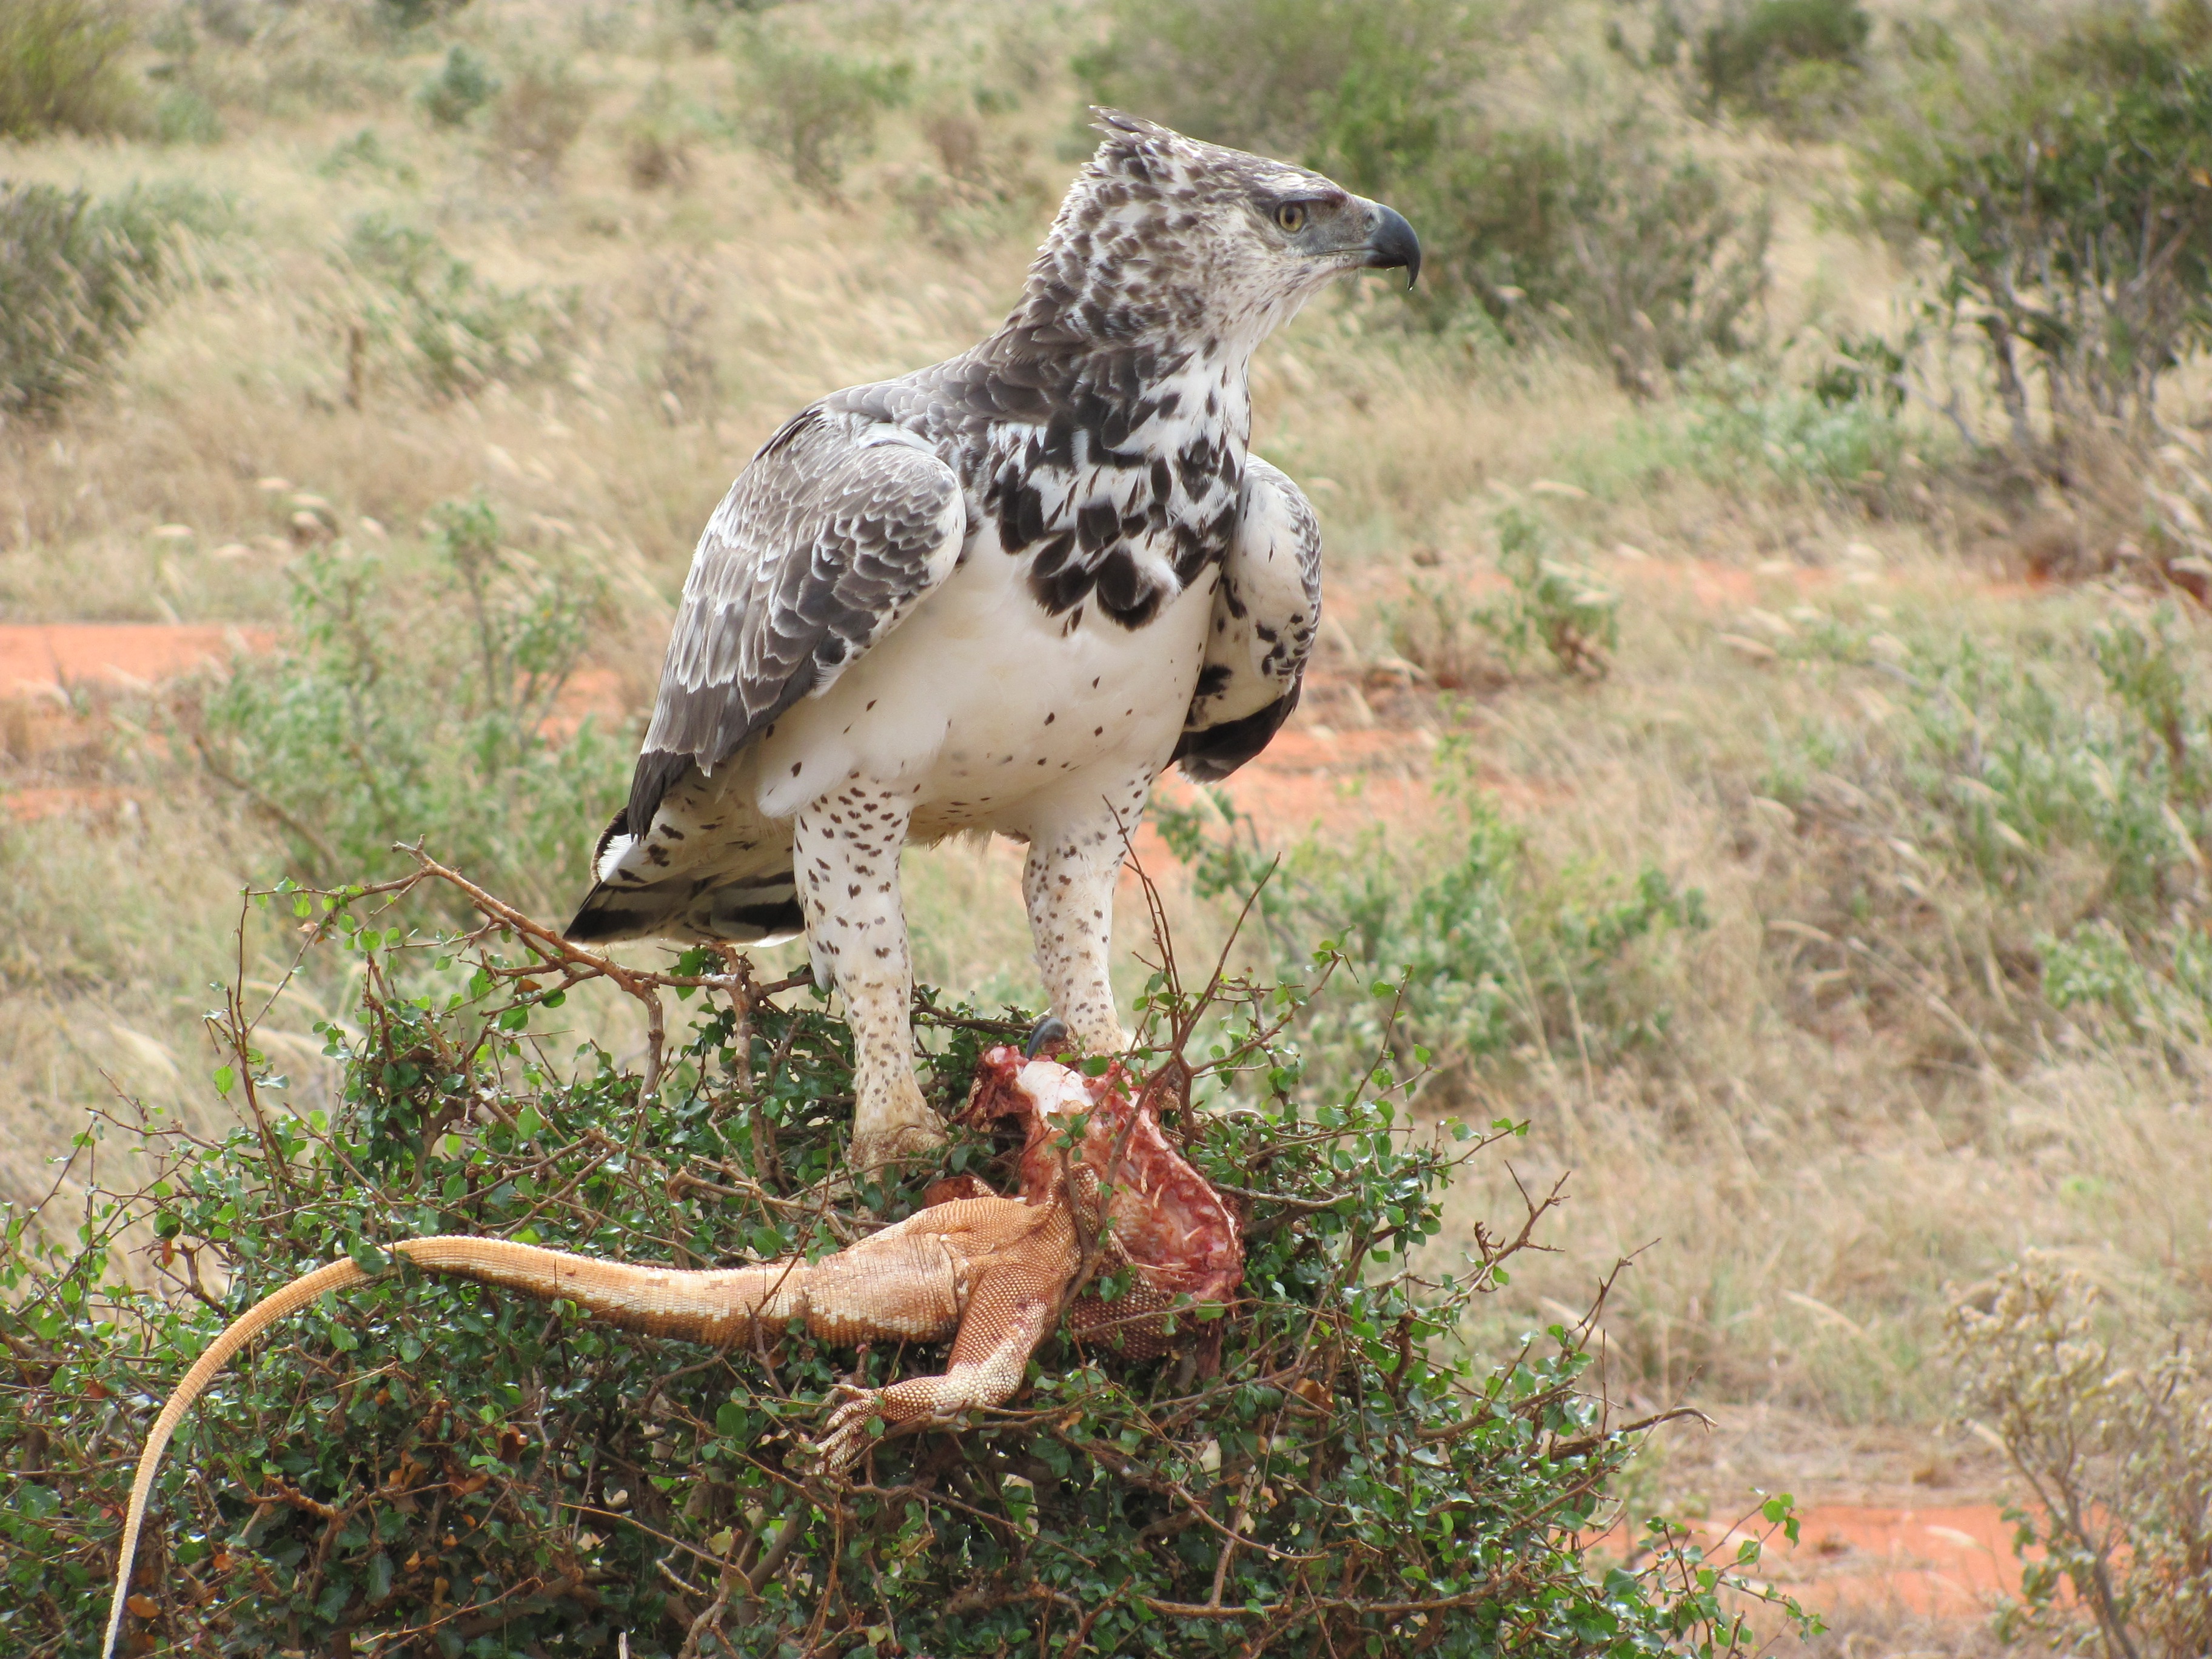
bird, wildlife, beak, africa, fauna, raptor, vertebrate, hunter, falcon, prey, adler, martial eagle